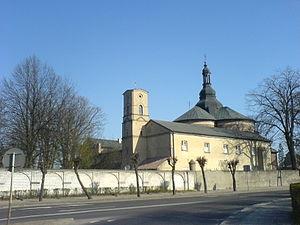
Zloczew est une ville polonaise située dans le powiat de Sieradz de la voïvodie de Łódź.